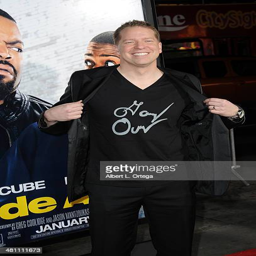
comedian arrives at the premiere